Answer in natural language. How many Paintings are visible in the scene? Choose between the following options: 1, 4, 0, 2 or 3
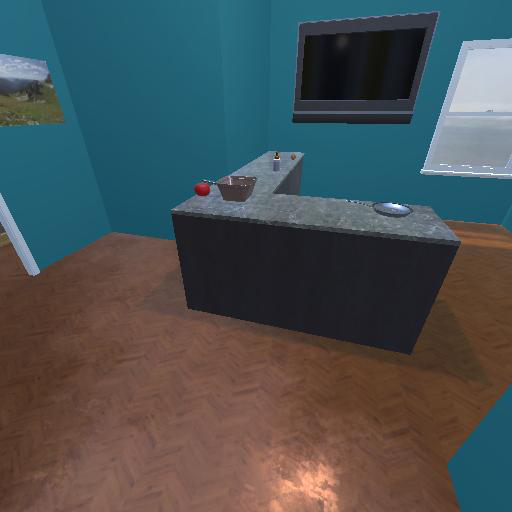
<answer>1</answer>